Plaza Hotel & Casino

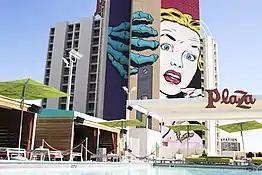
The Plaza's rooftop pool with D*Face mural on North Tower in the background

The hotel closed for renovations on November 11, 2010. It acquired furniture, carpets, and fixtures from the bankrupt Fontainebleau Resort Las Vegas project on the Las Vegas Strip. From November 2010 to August 2011, the Plaza operated its sports & racebook, showroom, one bar, and a portion of the casino. By March 2011, the south tower and the casino had finished renovations, re-opening on August 24, 2011. The hotel officially re-opened for business on September 1, 2011. The renovation project cost was $35 million.